Totally Jodie Marsh

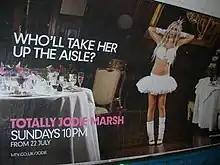
Advertising poster for the show, as seen on the wall of the London Underground

Totally Jodie Marsh: Who'll Take Her Up the Aisle? is a British reality television series that saw glamour model Jodie Marsh audition a potential husband in London, Edinburgh, Sheffield, Birmingham, Cardiff and Bournemouth. The nine-part series, part of MTV's "Totally" strand, began on Sunday 22 July 2007 and culminated with Jodie marrying her 'Mr Right', Matt Peacock, on MTV One in September.